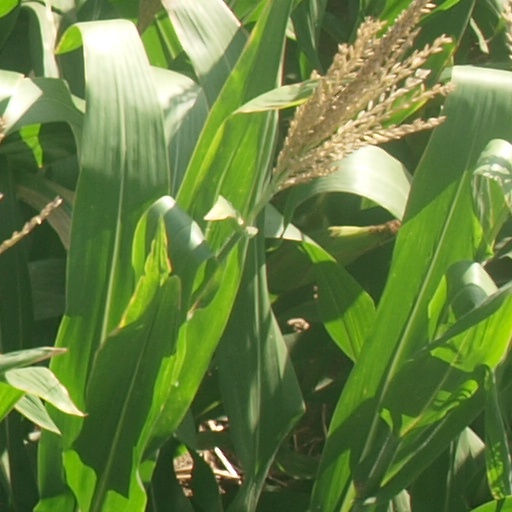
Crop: maize; corn